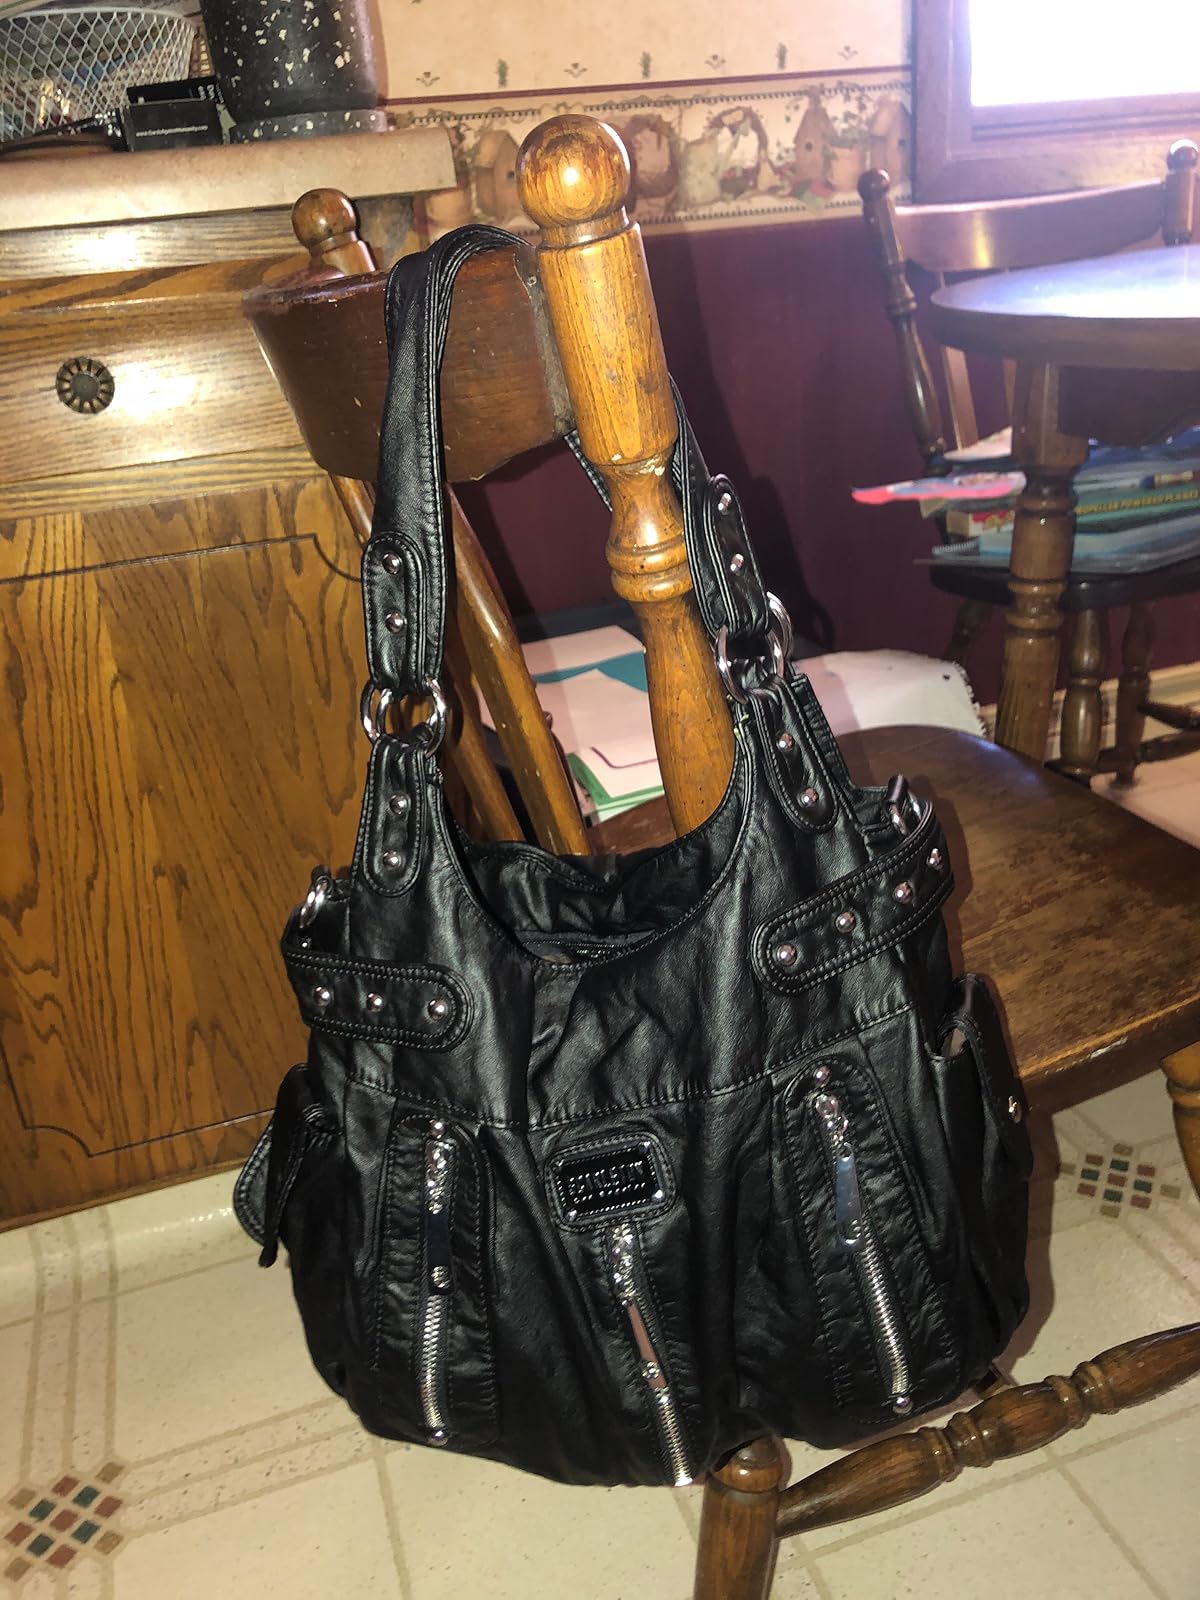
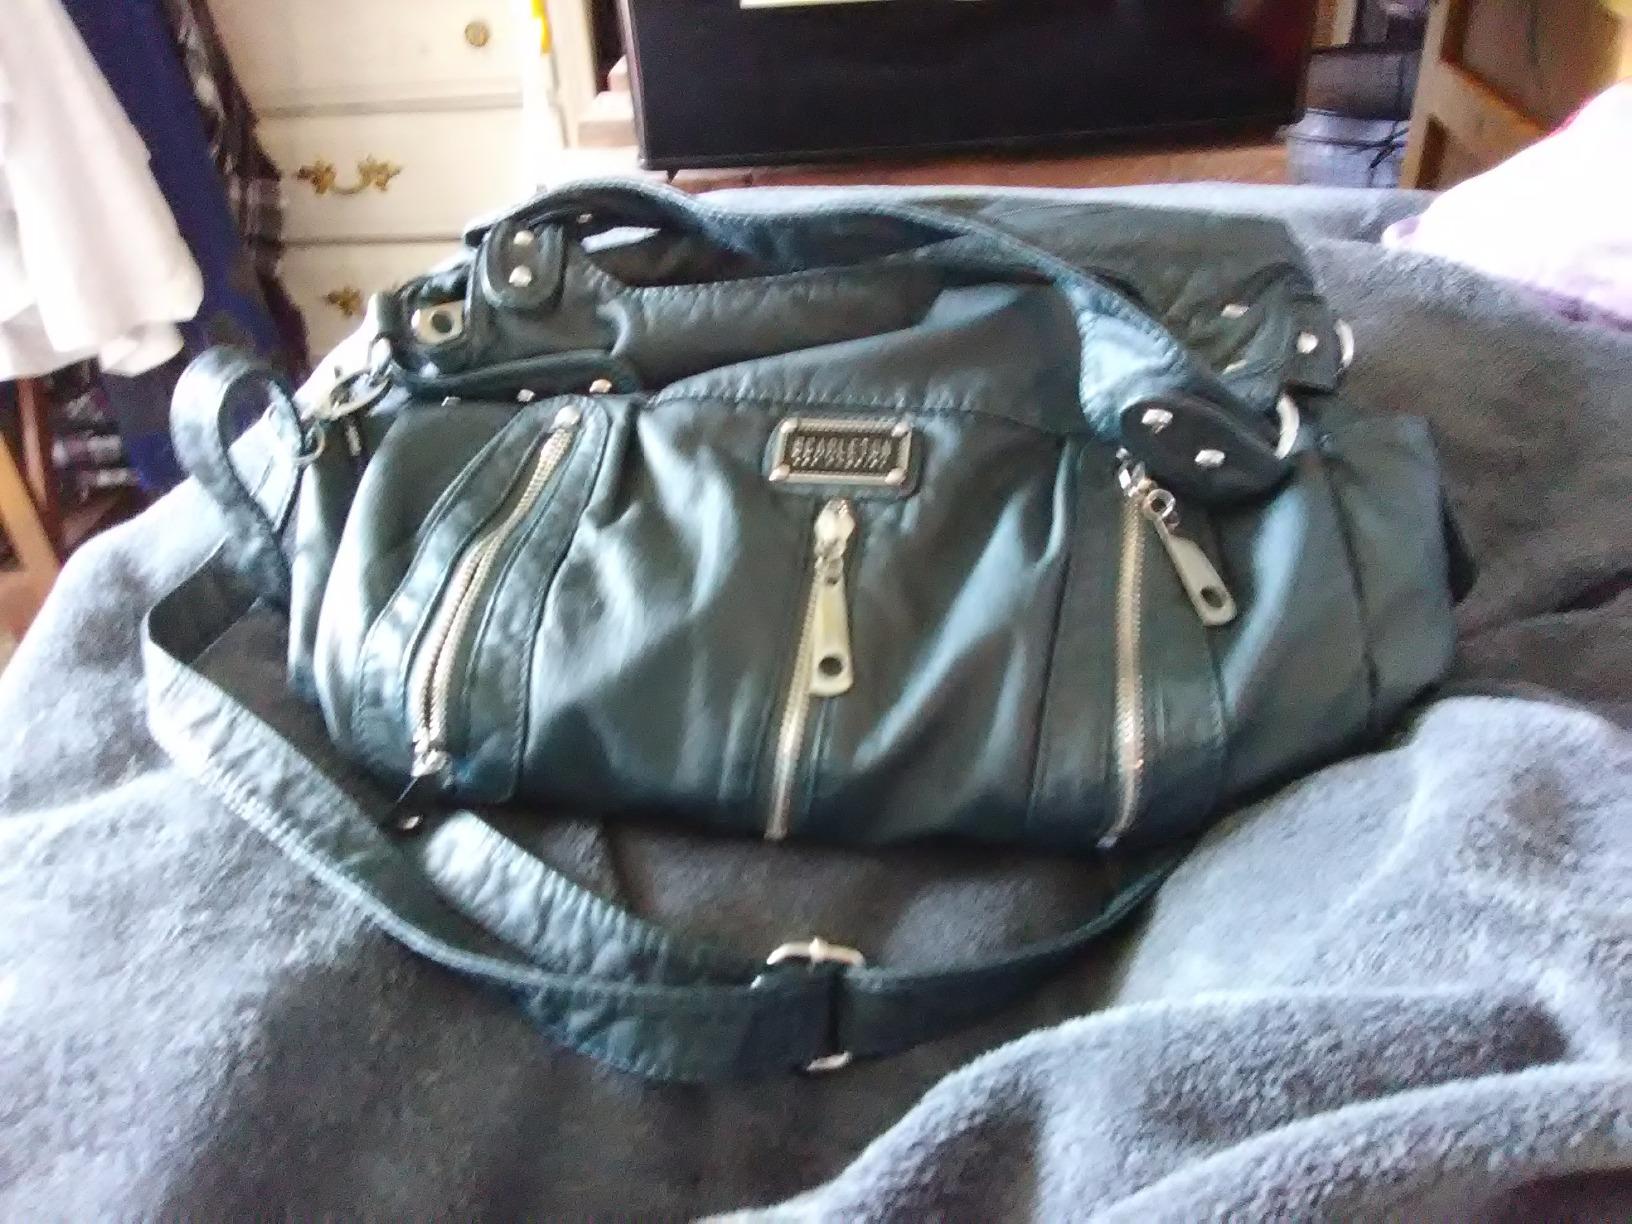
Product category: accessories_handbag
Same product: no